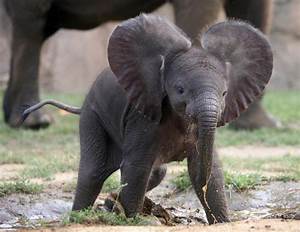
Label: elephant